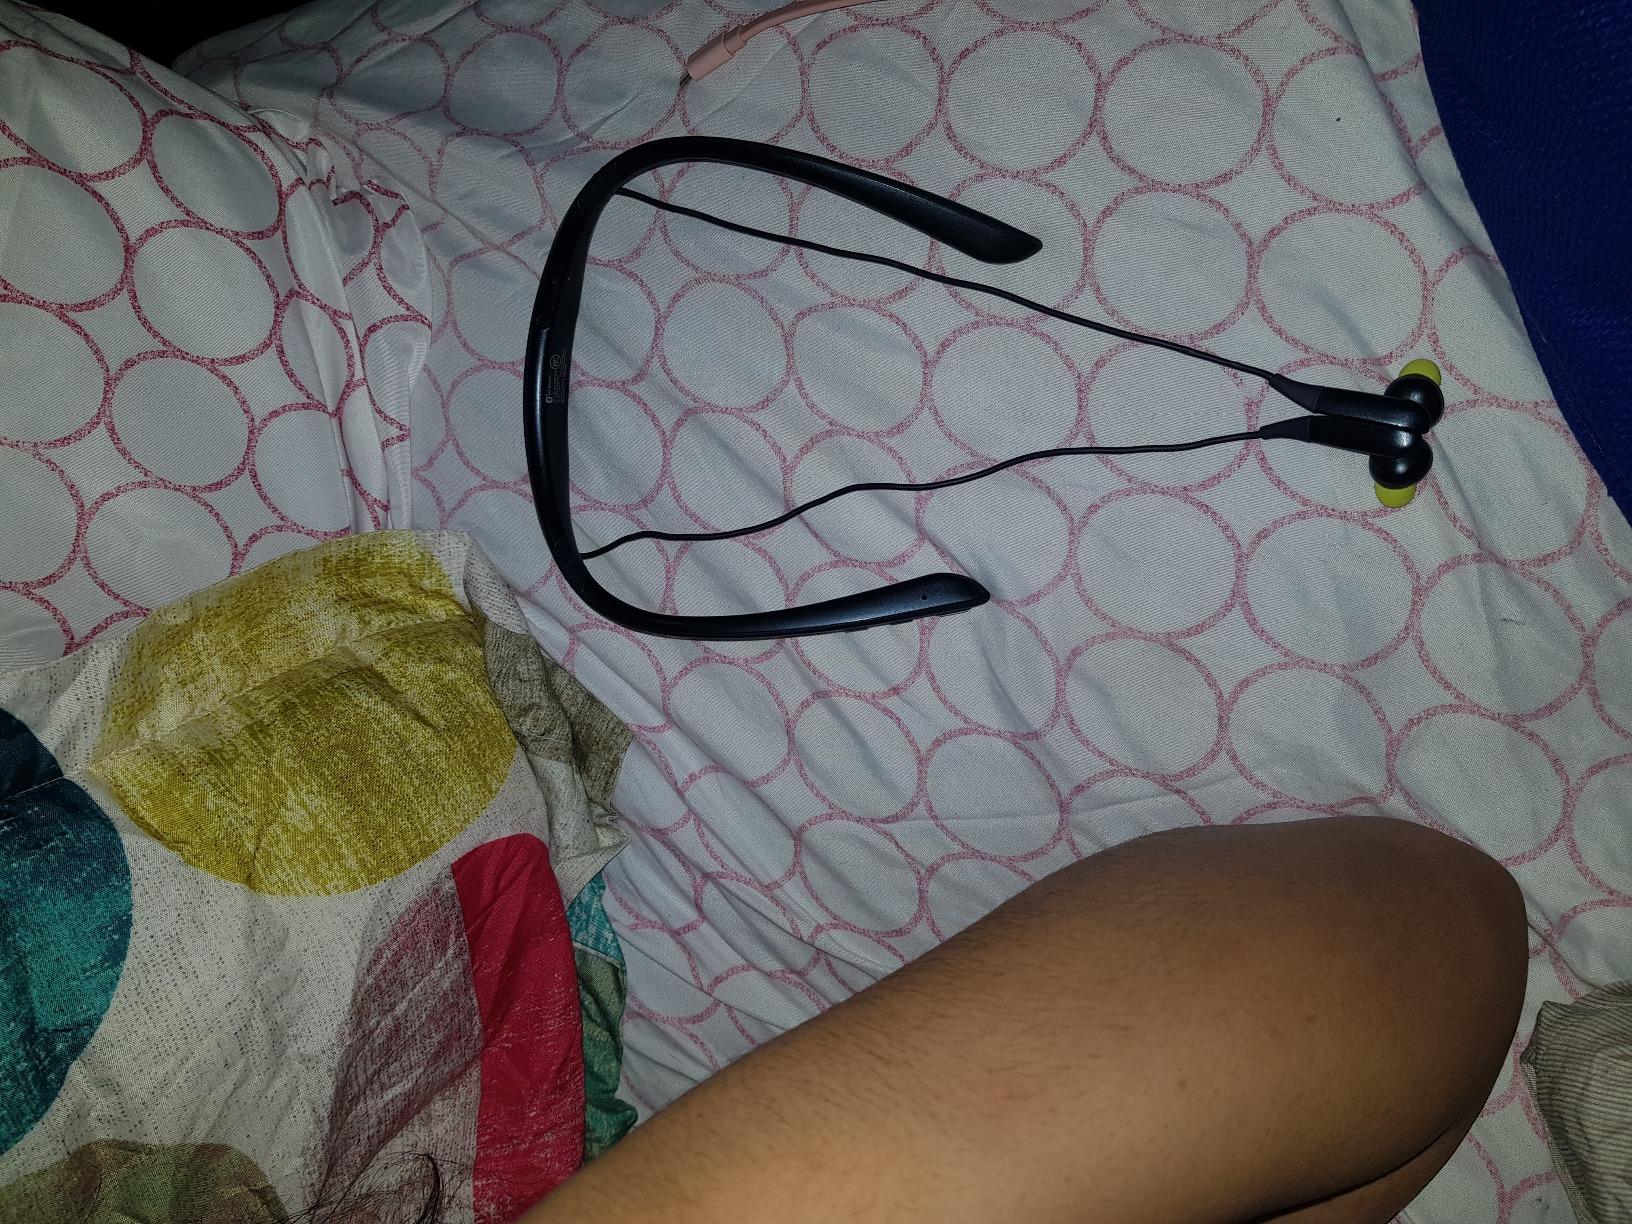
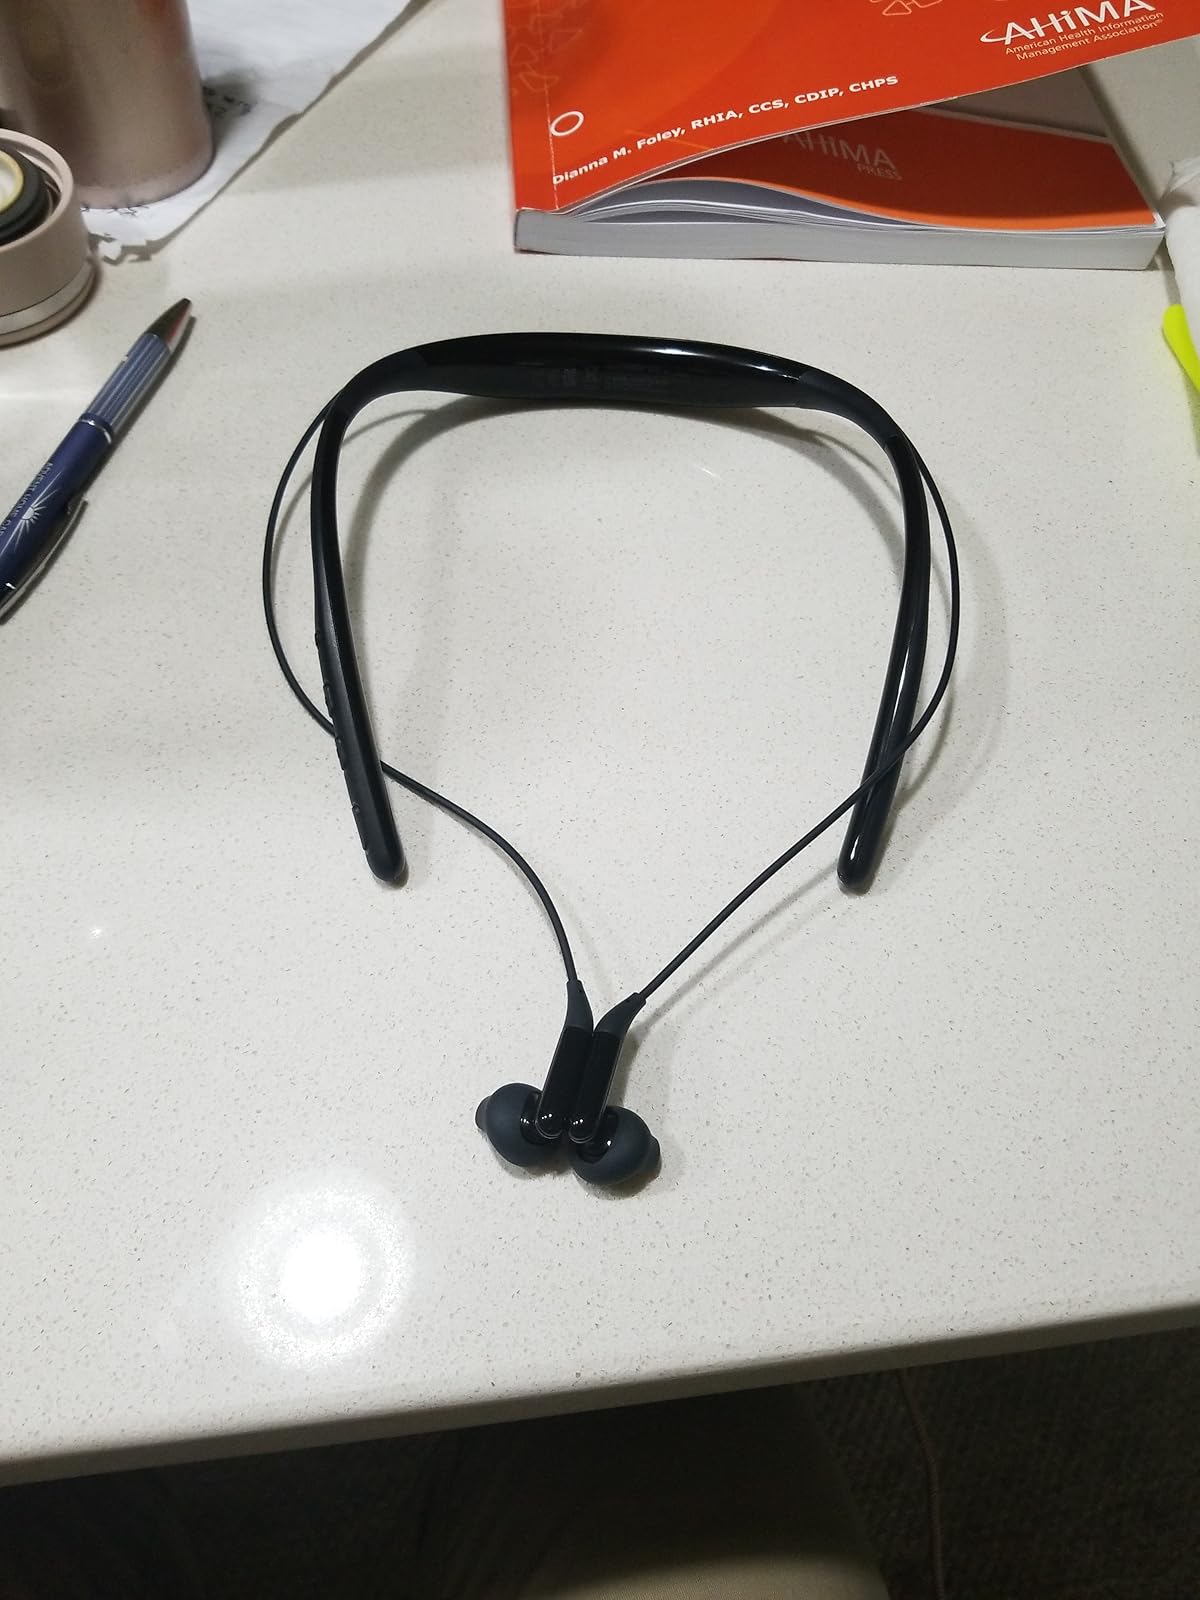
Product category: headphones
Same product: no